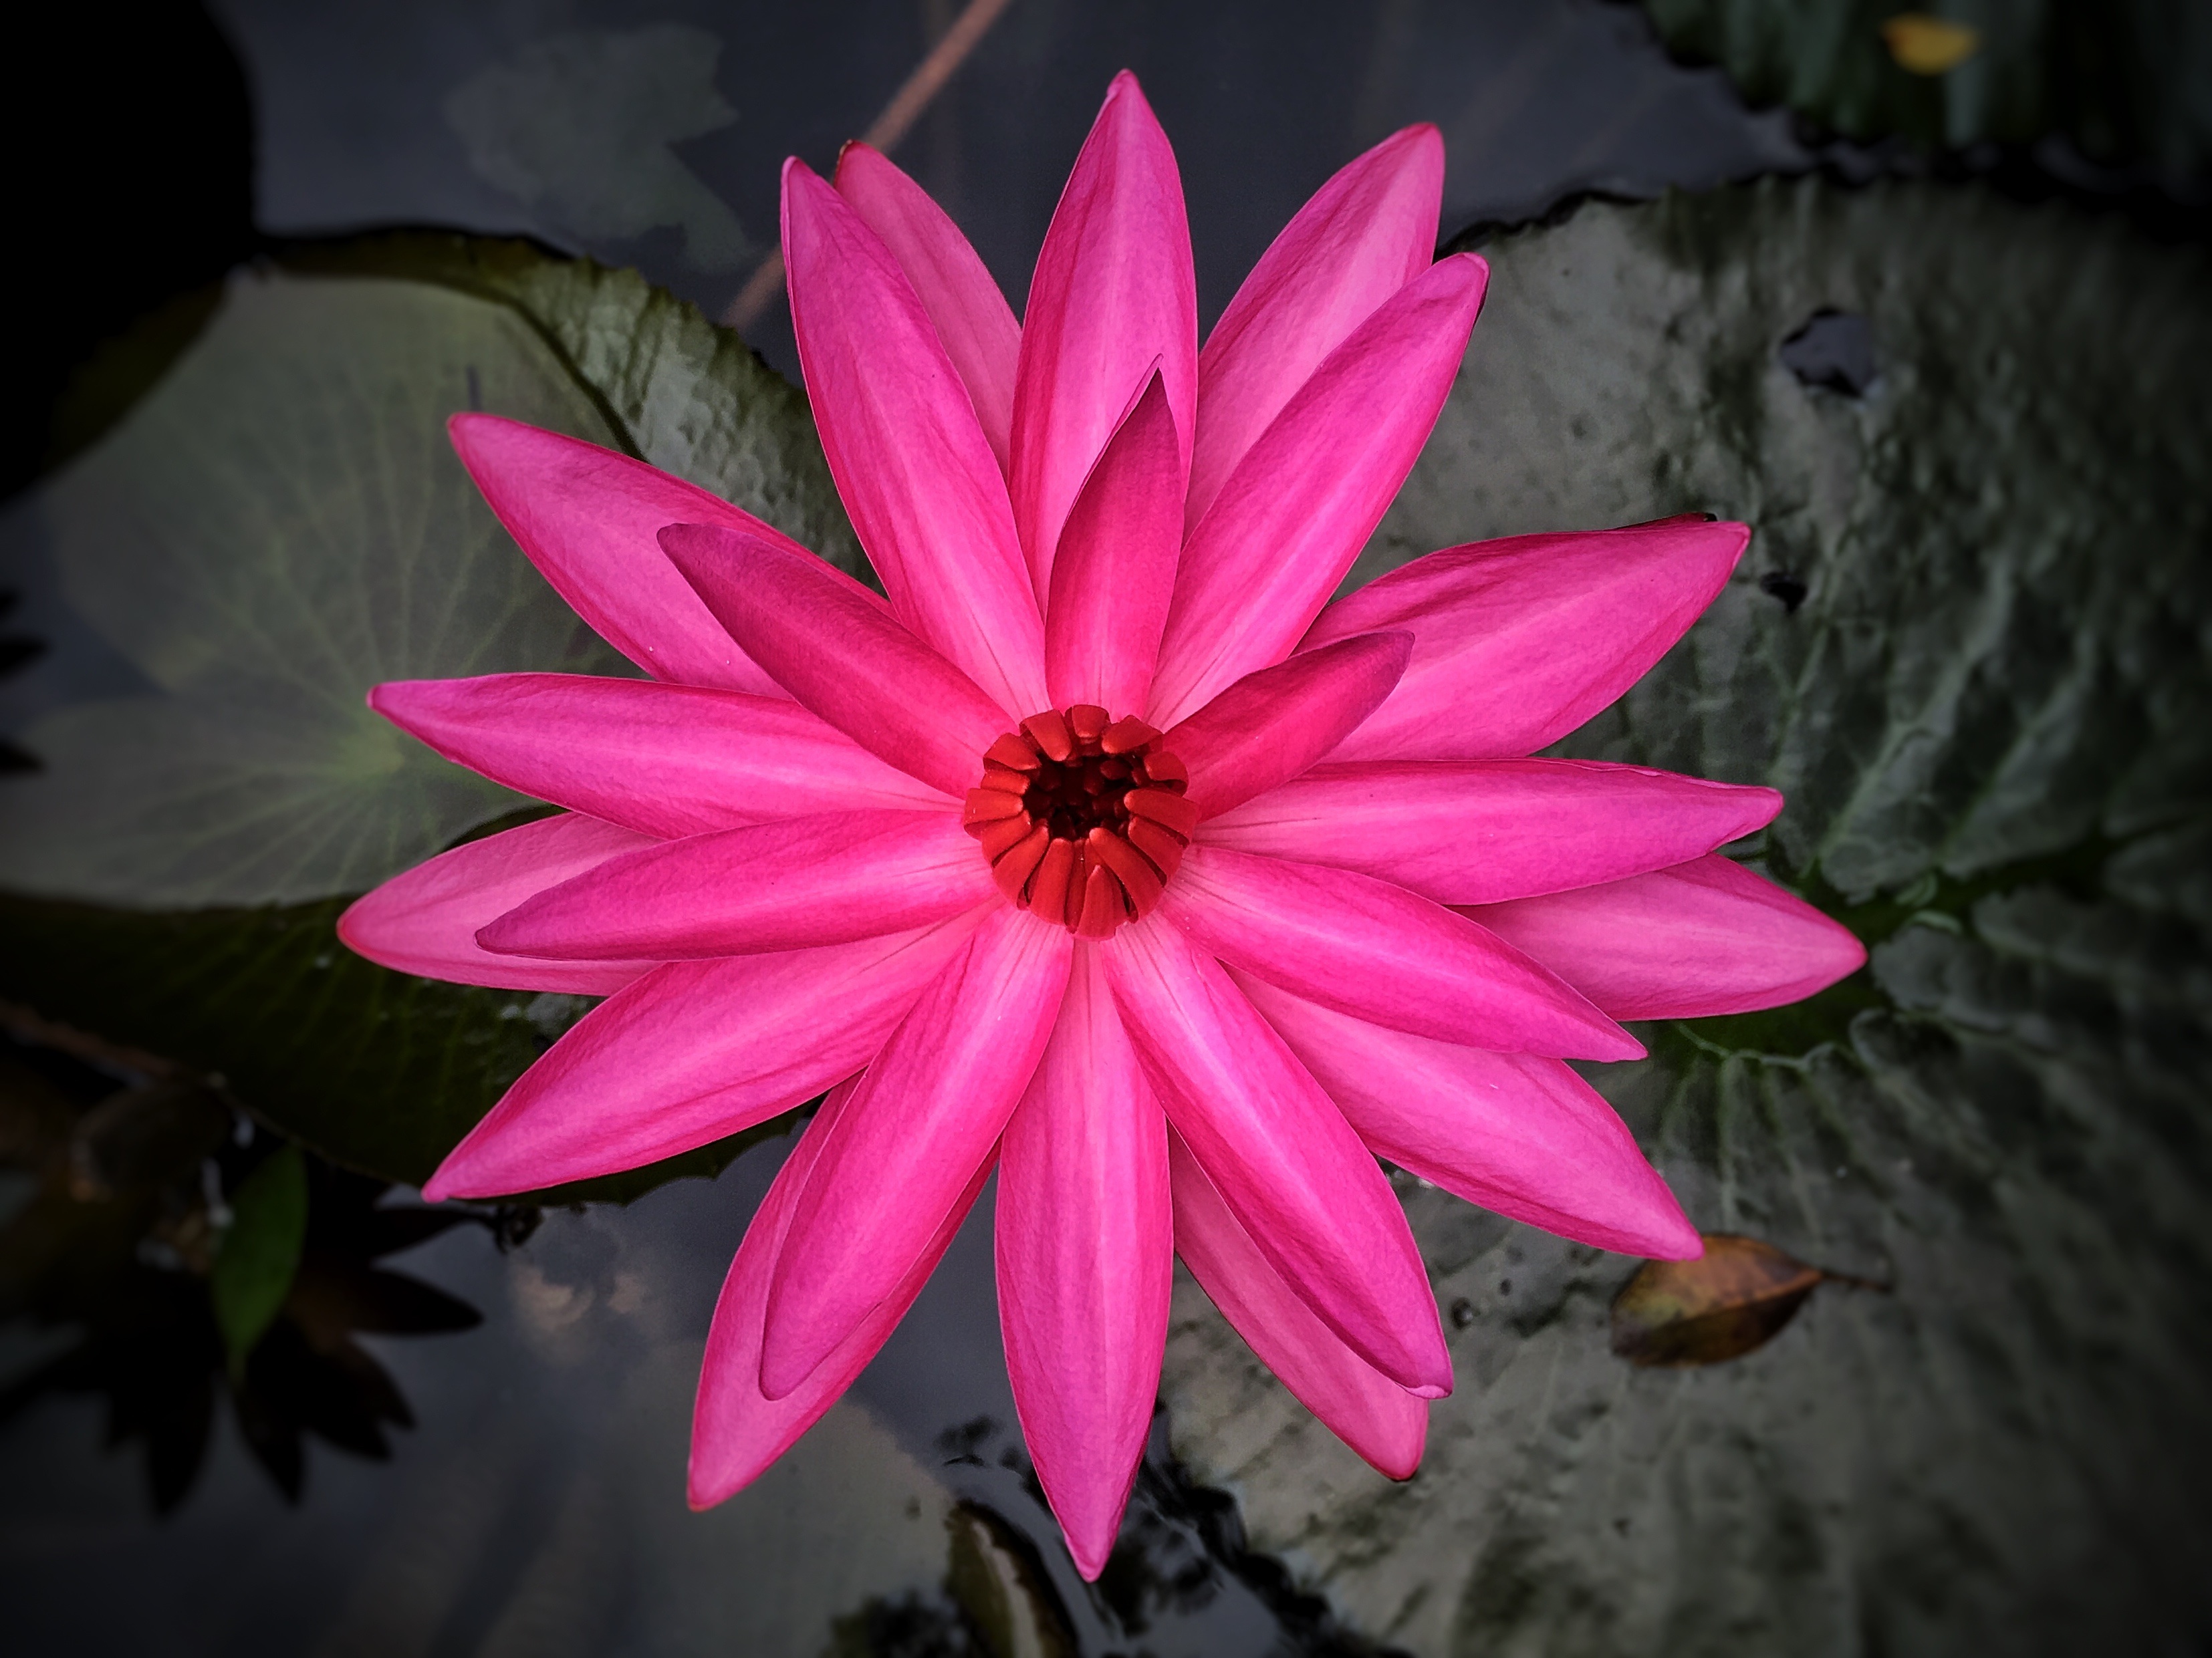
plant, leaf, flower, petal, red, botany, pink, flora, close up, macro photography, flowering plant, plant stem, land plant